Mustafa Kemal Atatürk

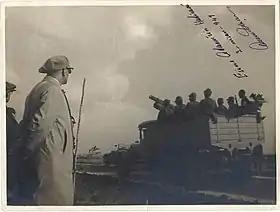
Atatürk observes the Turkish troops during the military exercise on 28 May 1936.

Mustafa Kemal generated media attention to propagate modern education during this period. He instigated official education meetings called "Science Boards" and "Education Summits" to discuss the quality of education, training issues, and certain basic educational principles. He said, "our [schools' curriculum] should aim to provide opportunities for all pupils to learn and to achieve." He was personally engaged with the development of two textbooks. The first one, "Vatandaş İçin Medeni Bilgiler" (Civic knowledge for the citizens, 1930), introduced the science of comparative government and explained the means of administering public trust by explaining the rules of governance as applied to the new state institutions. The second, "Geometri" (Geometry, 1937), was a text for high schools and introduced many of the terms currently used in Turkey to describe geometry.